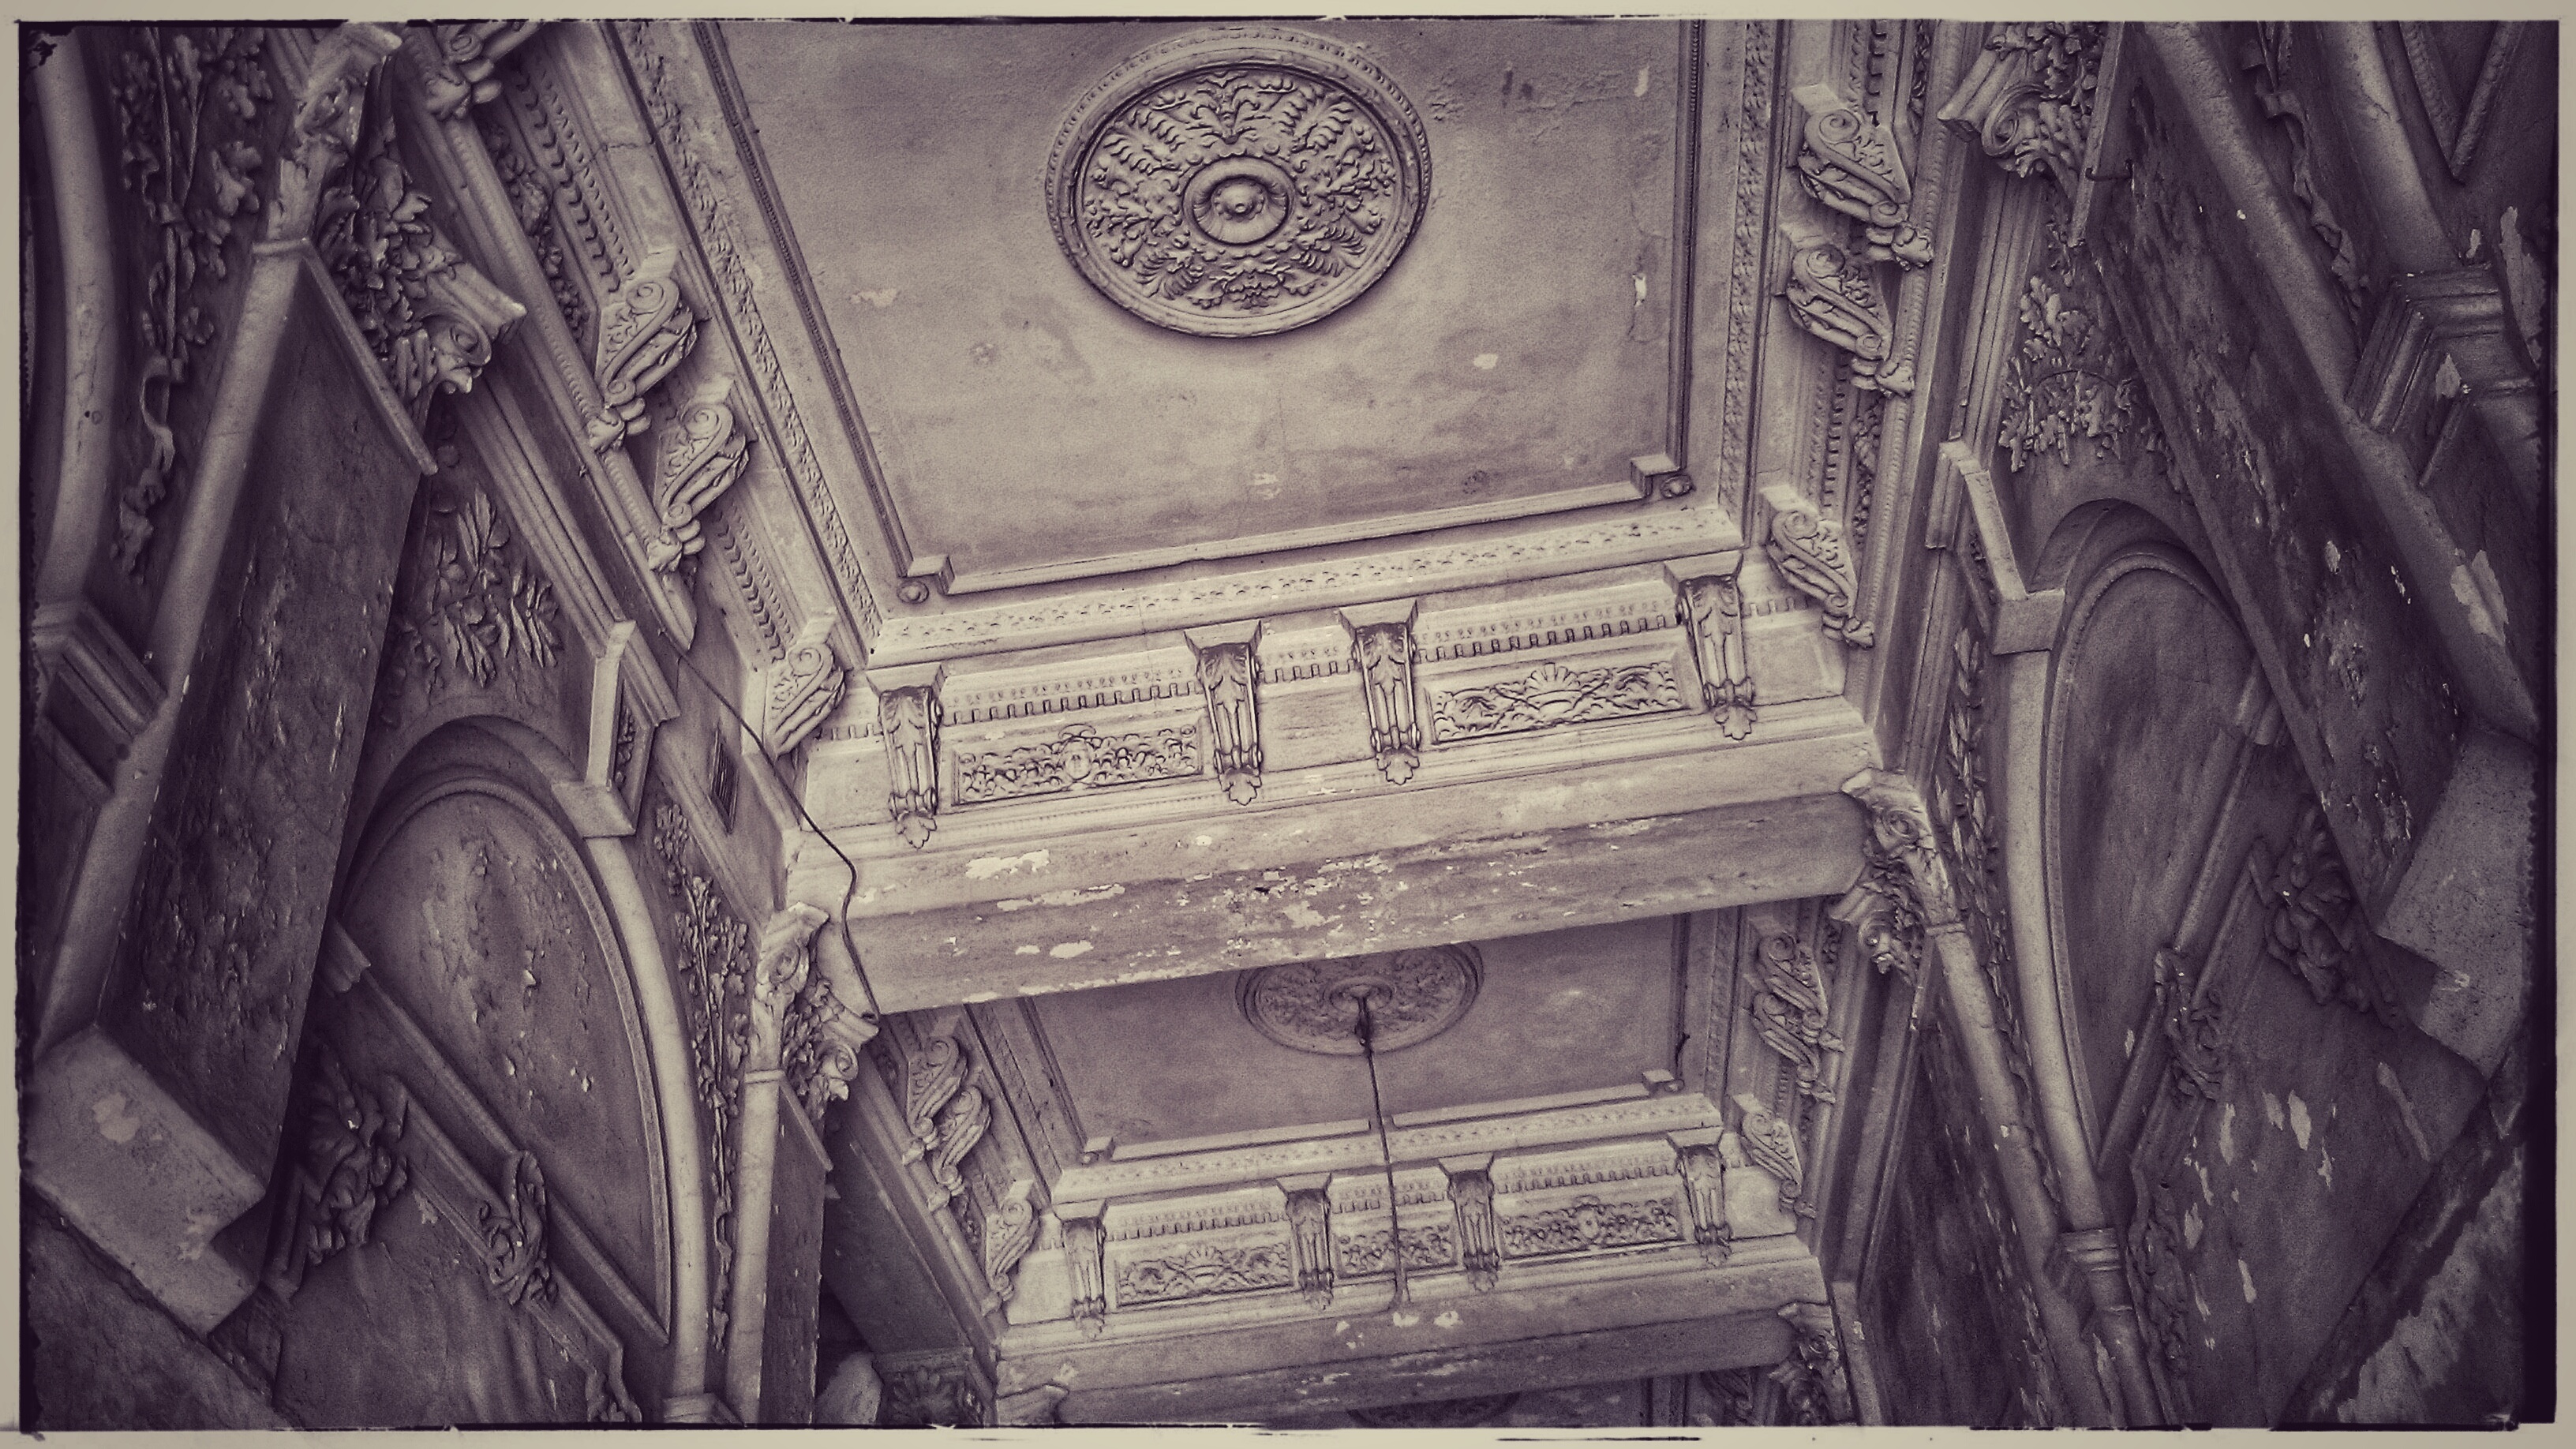
black and white, monochrome, painting, art, sketch, drawing, photograph, image, relief, shape, monochrome photography, ancient history